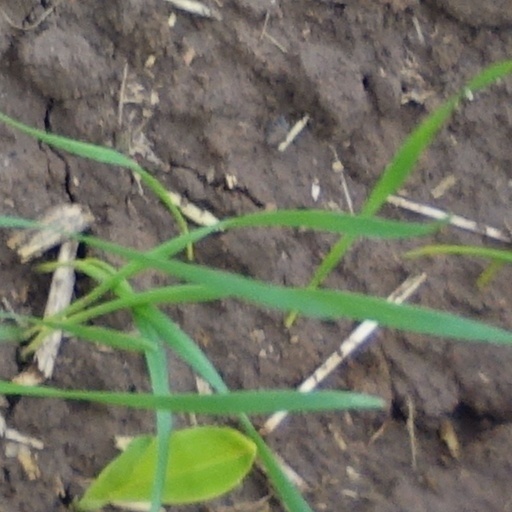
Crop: wheat